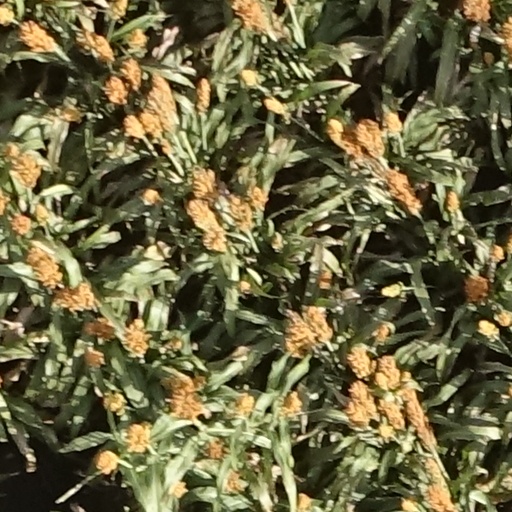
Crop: sorghum